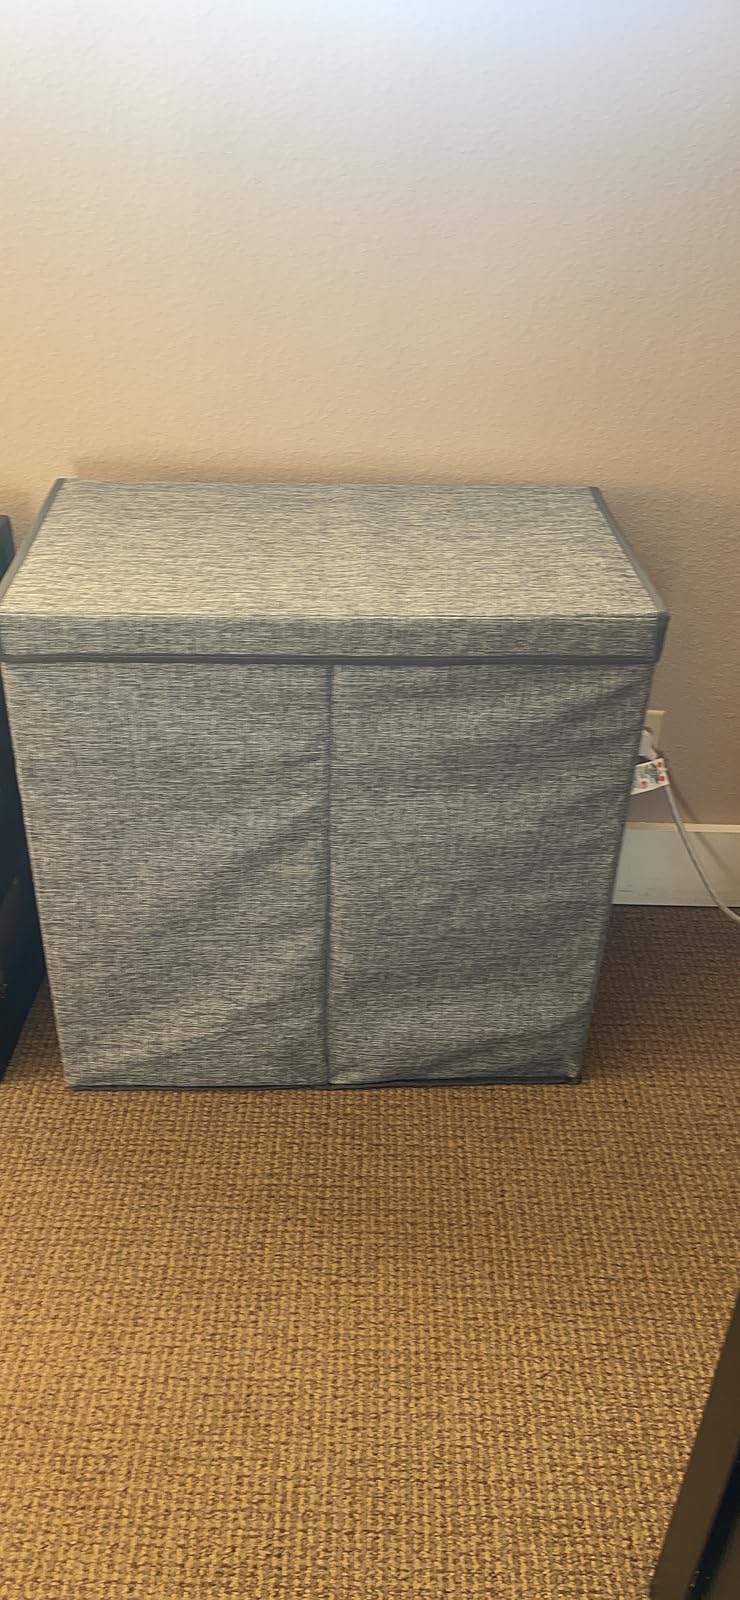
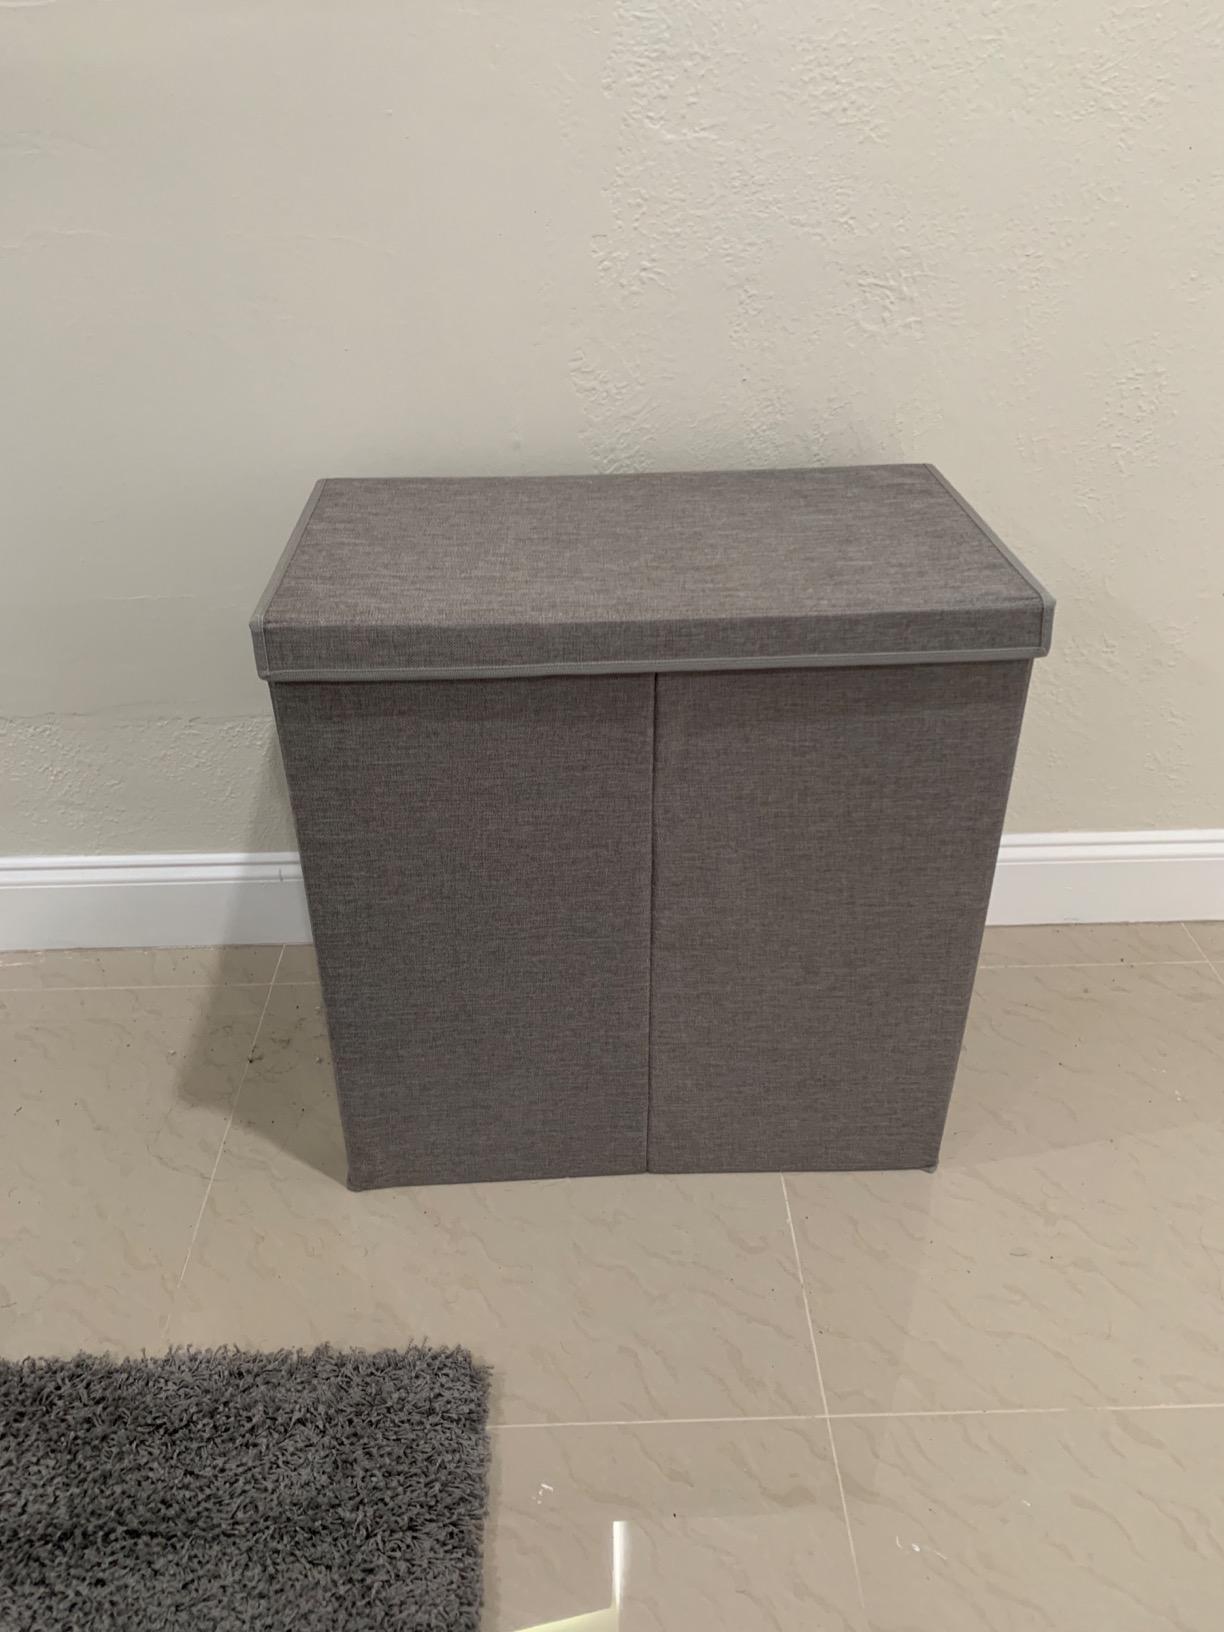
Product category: items_hamper
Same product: yes